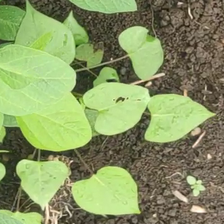
Weed species: Obscure_morning _glory(Ipomoea obscura)